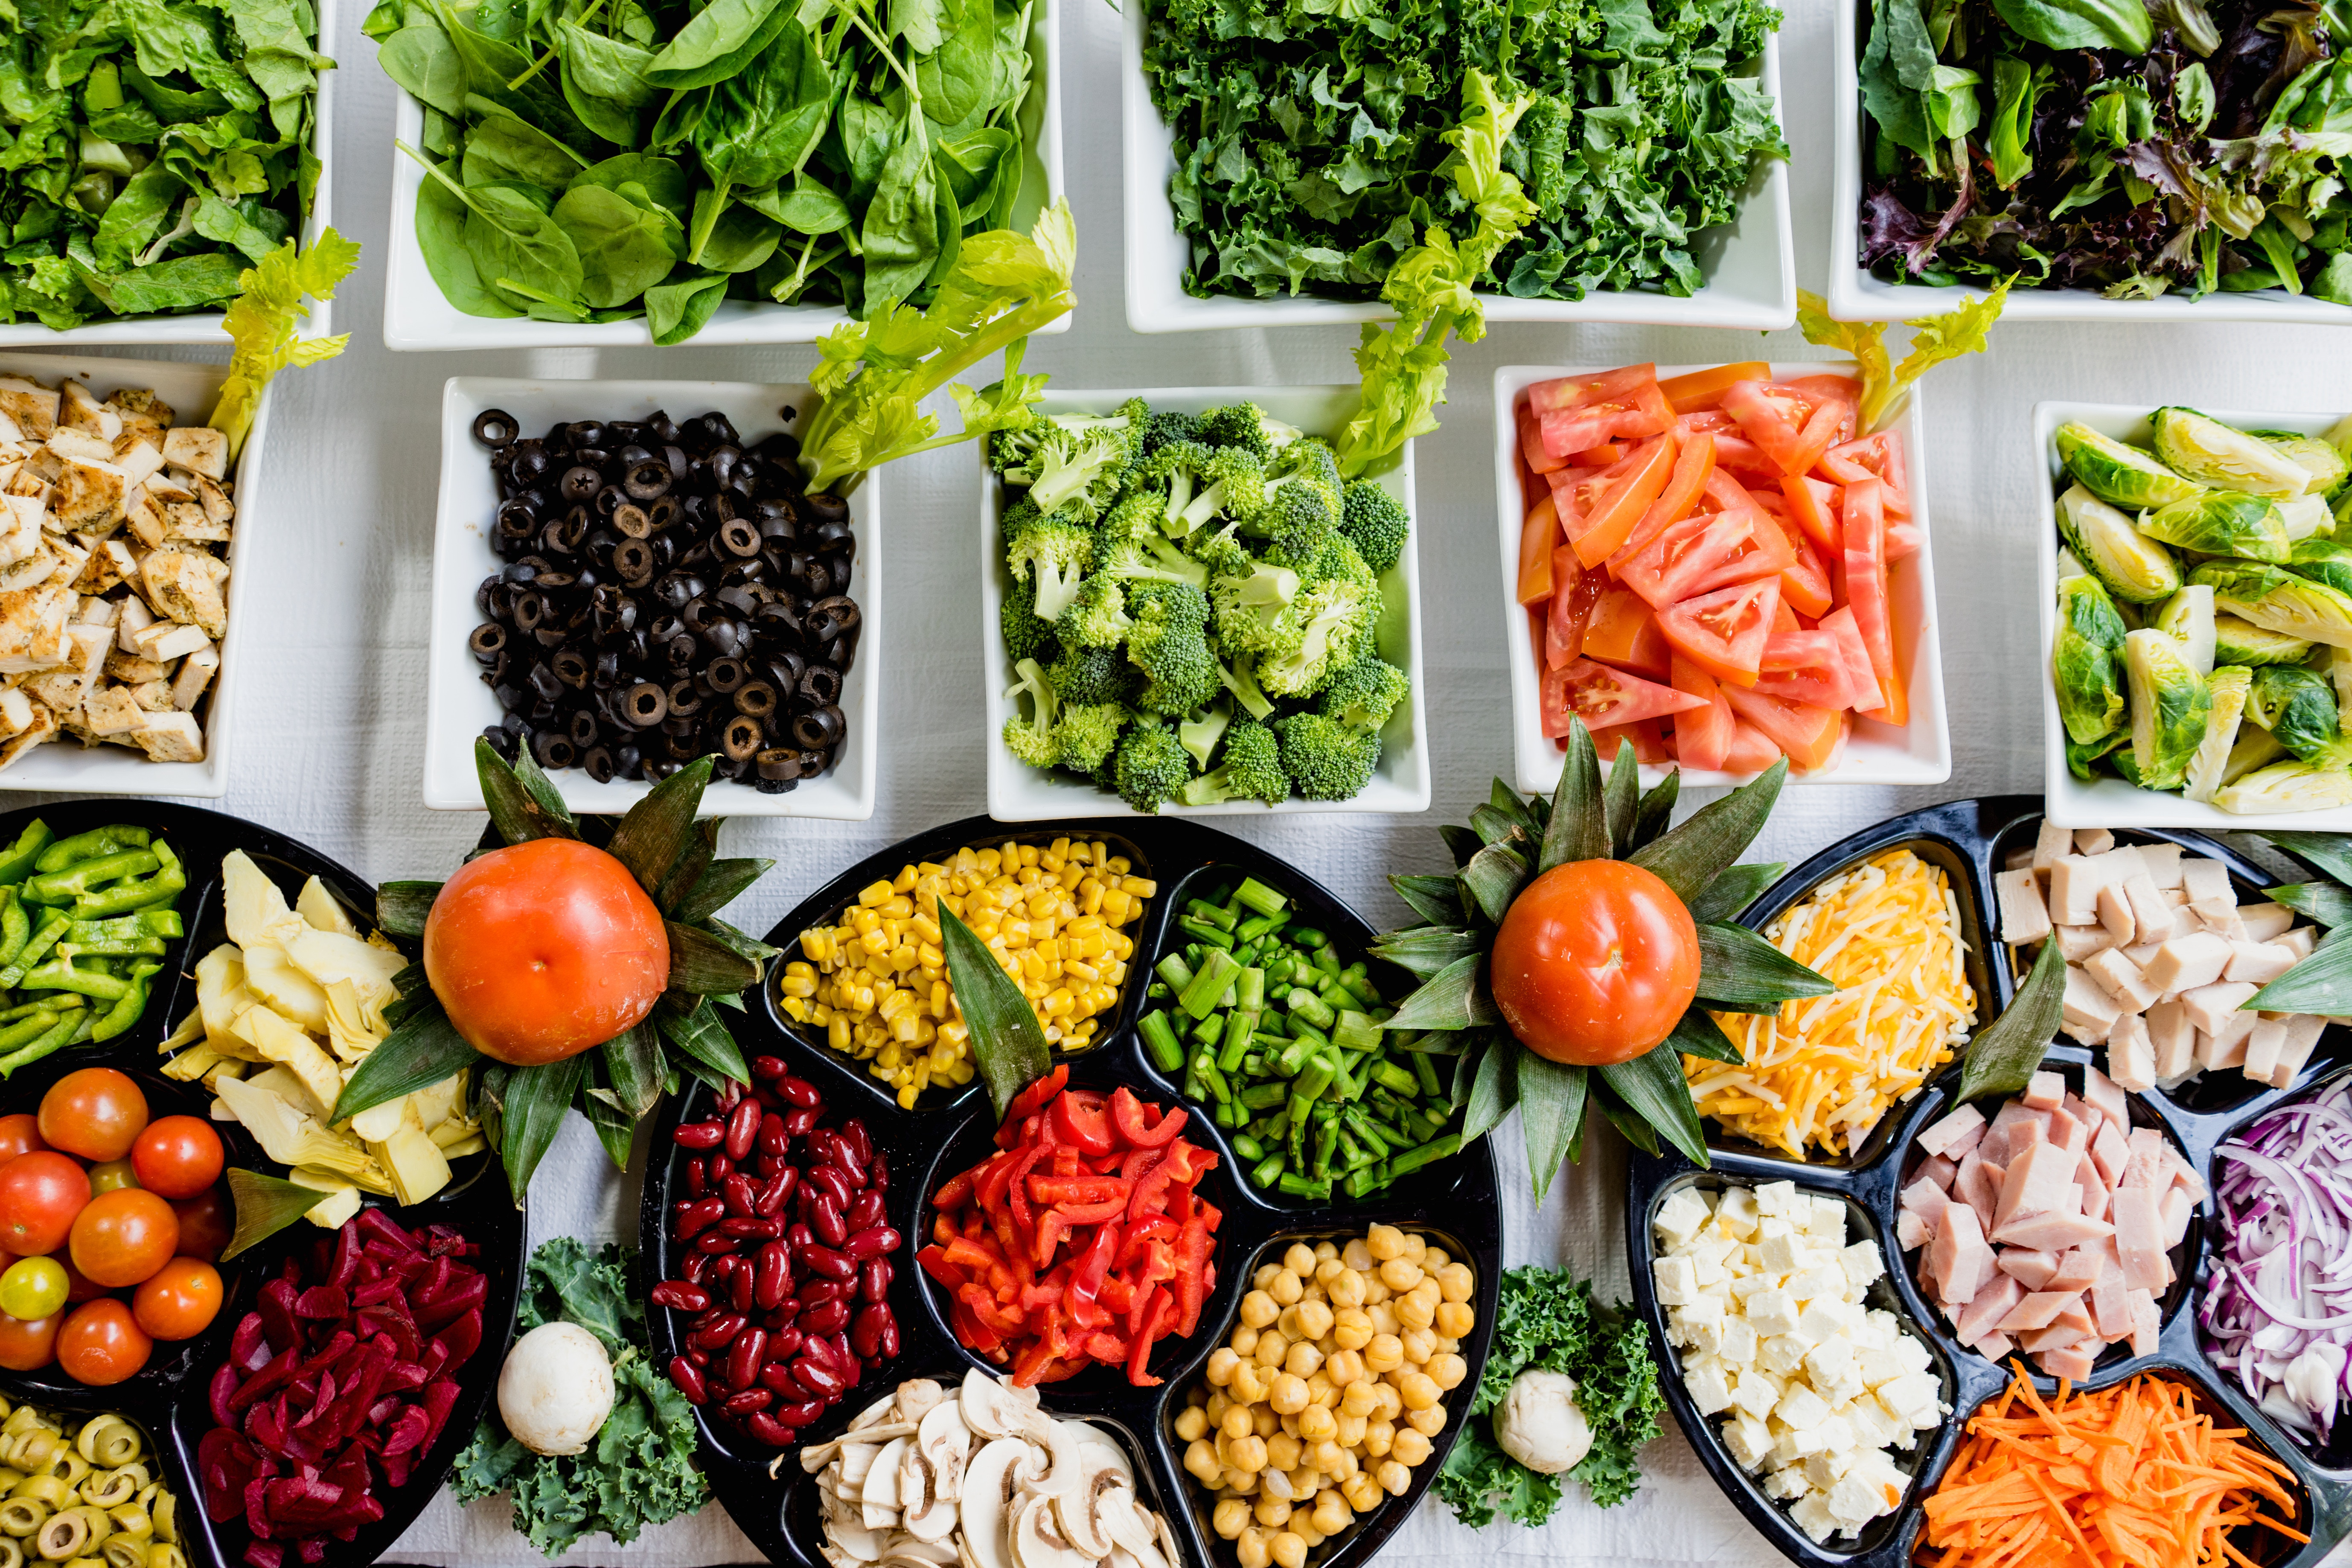
fruit, dish, food, salad, produce, vegetable, recipe, cuisine, vegetarian food, staple food, natural foods, local food, whole food, superfood, commodity, diet food, leaf vegetable, greengrocer, crudit s, vegan nutrition